Louis-Chrétien Carrière, Baron de Beaumont

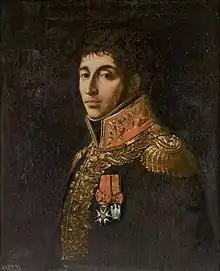

Louis-Chrétien Carrière, baron de Beaumont (24 April 1771 – 16 December 1813) was a French cavalry general during the Revolutionary and Napoleonic Wars.